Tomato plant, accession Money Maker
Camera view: vertical (180 deg); turntable rotation: 330 degrees
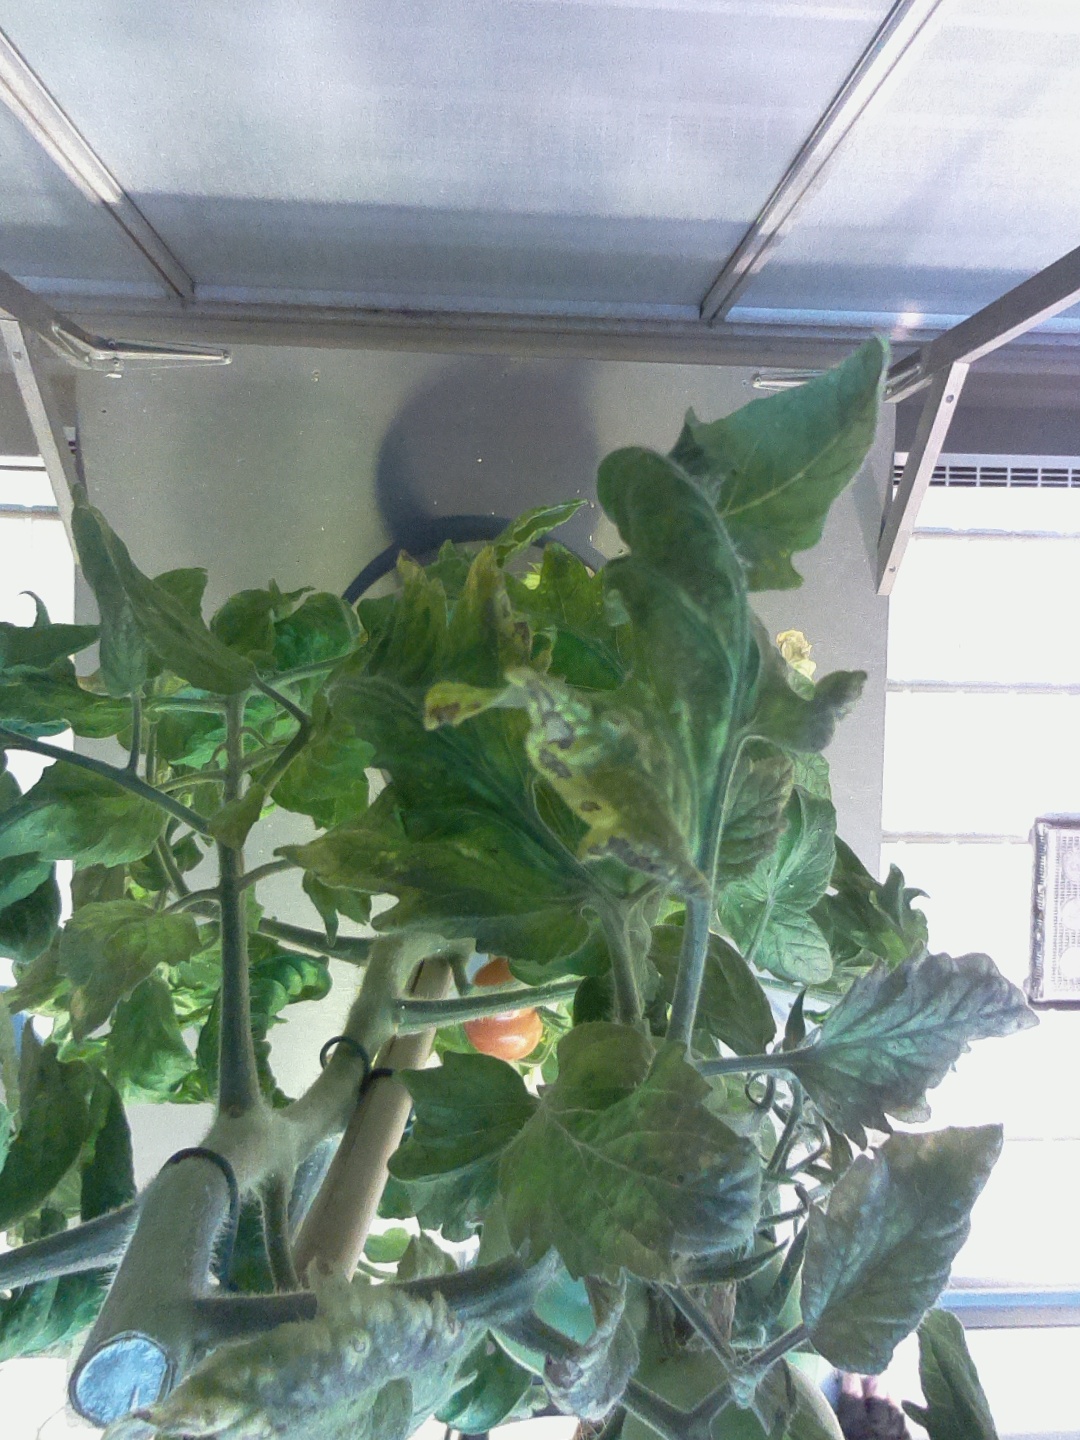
BBCH growth stage 80: fruits start showing typical ripe color (orange -> red)